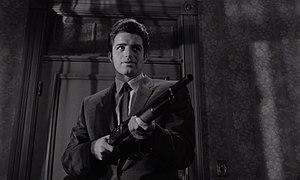
Vince Edwards est un acteur et réalisateur américain, né Vincent Edward Zoine le 9 juillet 1928 à New York — Arrondissement de Brooklyn, mort le 11 mars 1996 à Los Angeles.